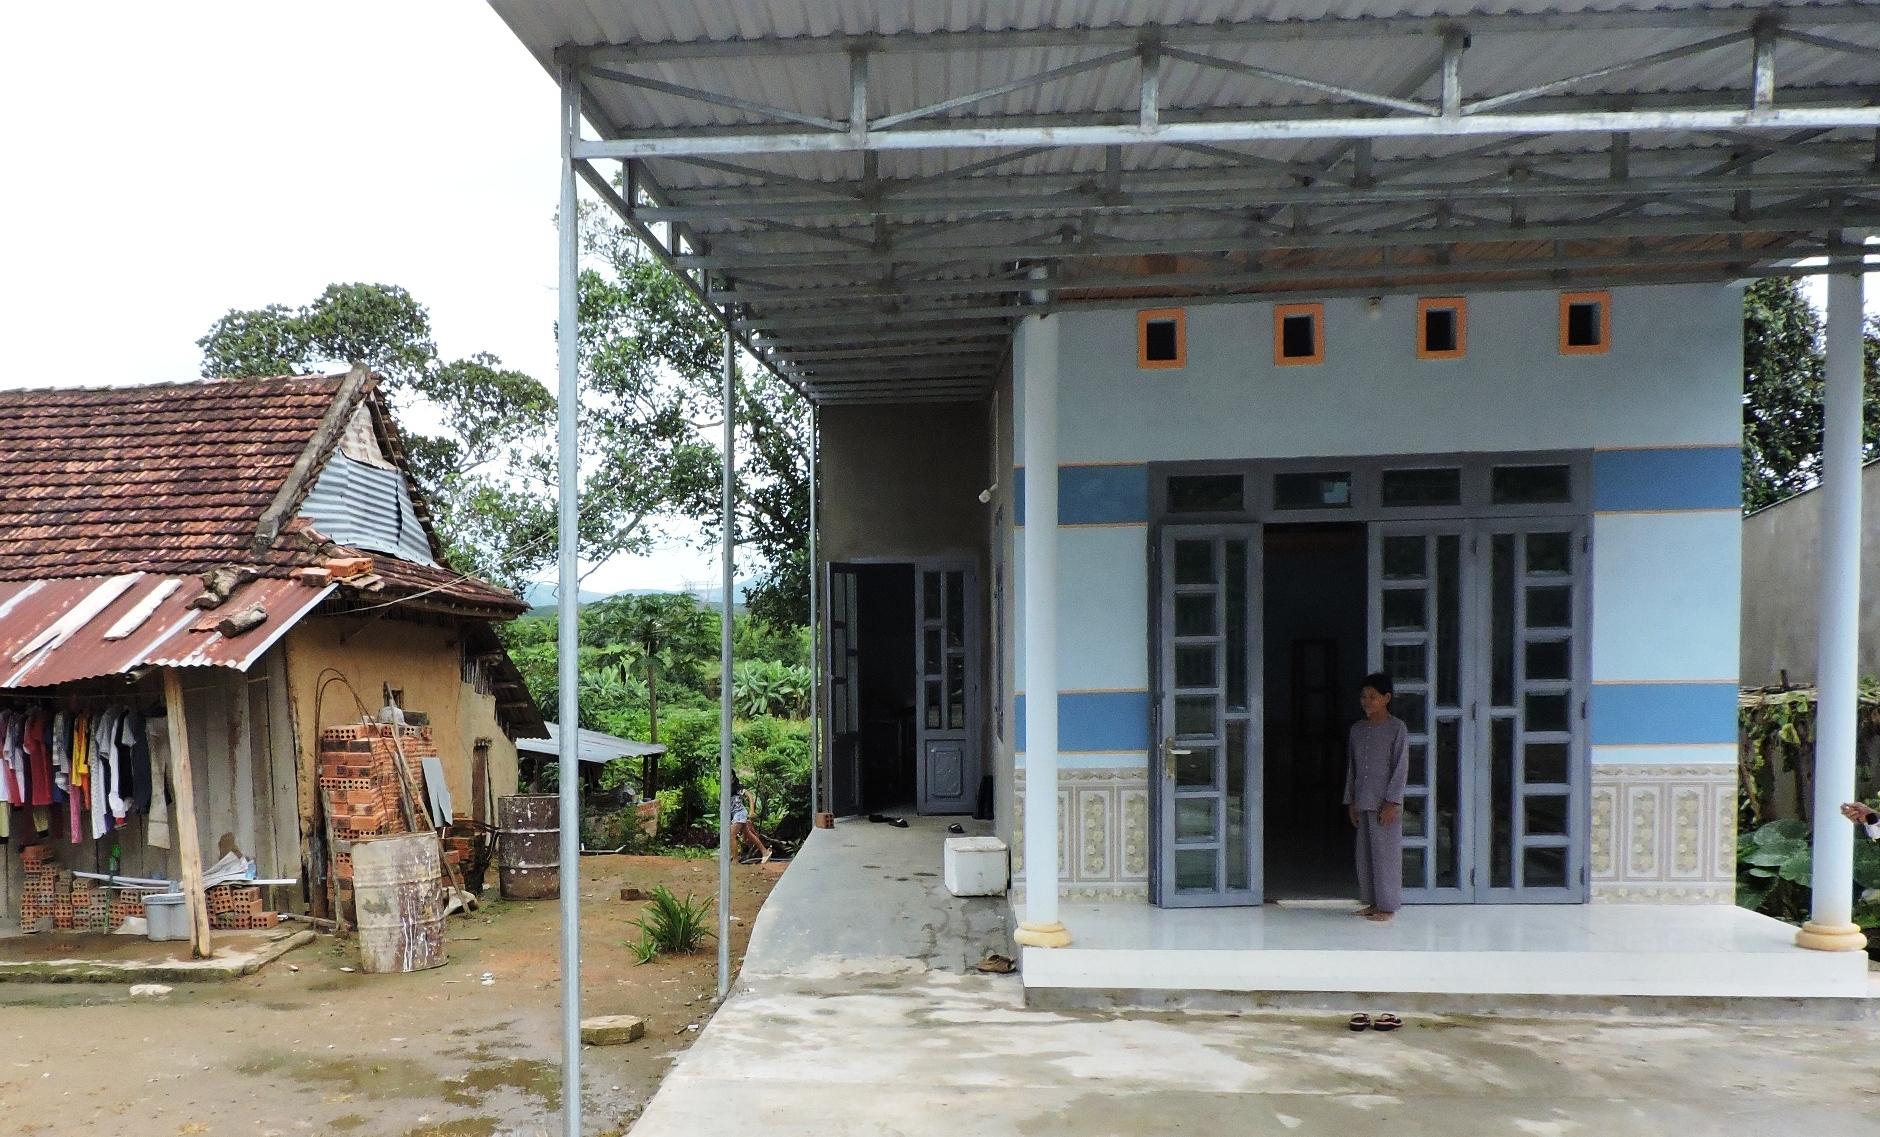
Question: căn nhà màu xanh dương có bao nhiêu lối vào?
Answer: căn nhà màu xanh dương có hai lối vào